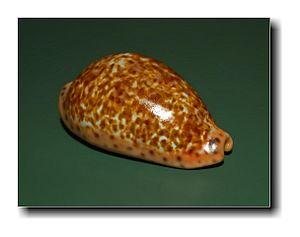
Pseudozonaria annettae est une espèce de mollusques gastéropodes de la famille des Cypraeidae, et du genre Pseudozonaria.
Pseudozonaria est un genre de mollusques gastéropodes de la famille des Cypraeidae. L'espèce-type est Pseudozonaria arabicula.